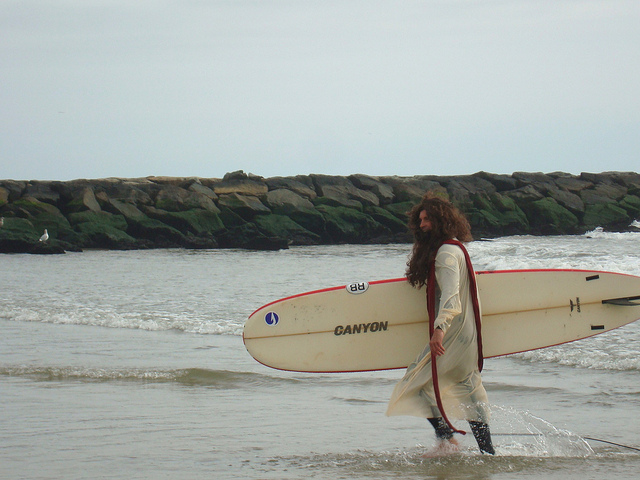
user: Given an image and a question. Answer the question in a short answer. Question: What is the style of the surfboard in the picture? Short Answer:
assistant: longboard